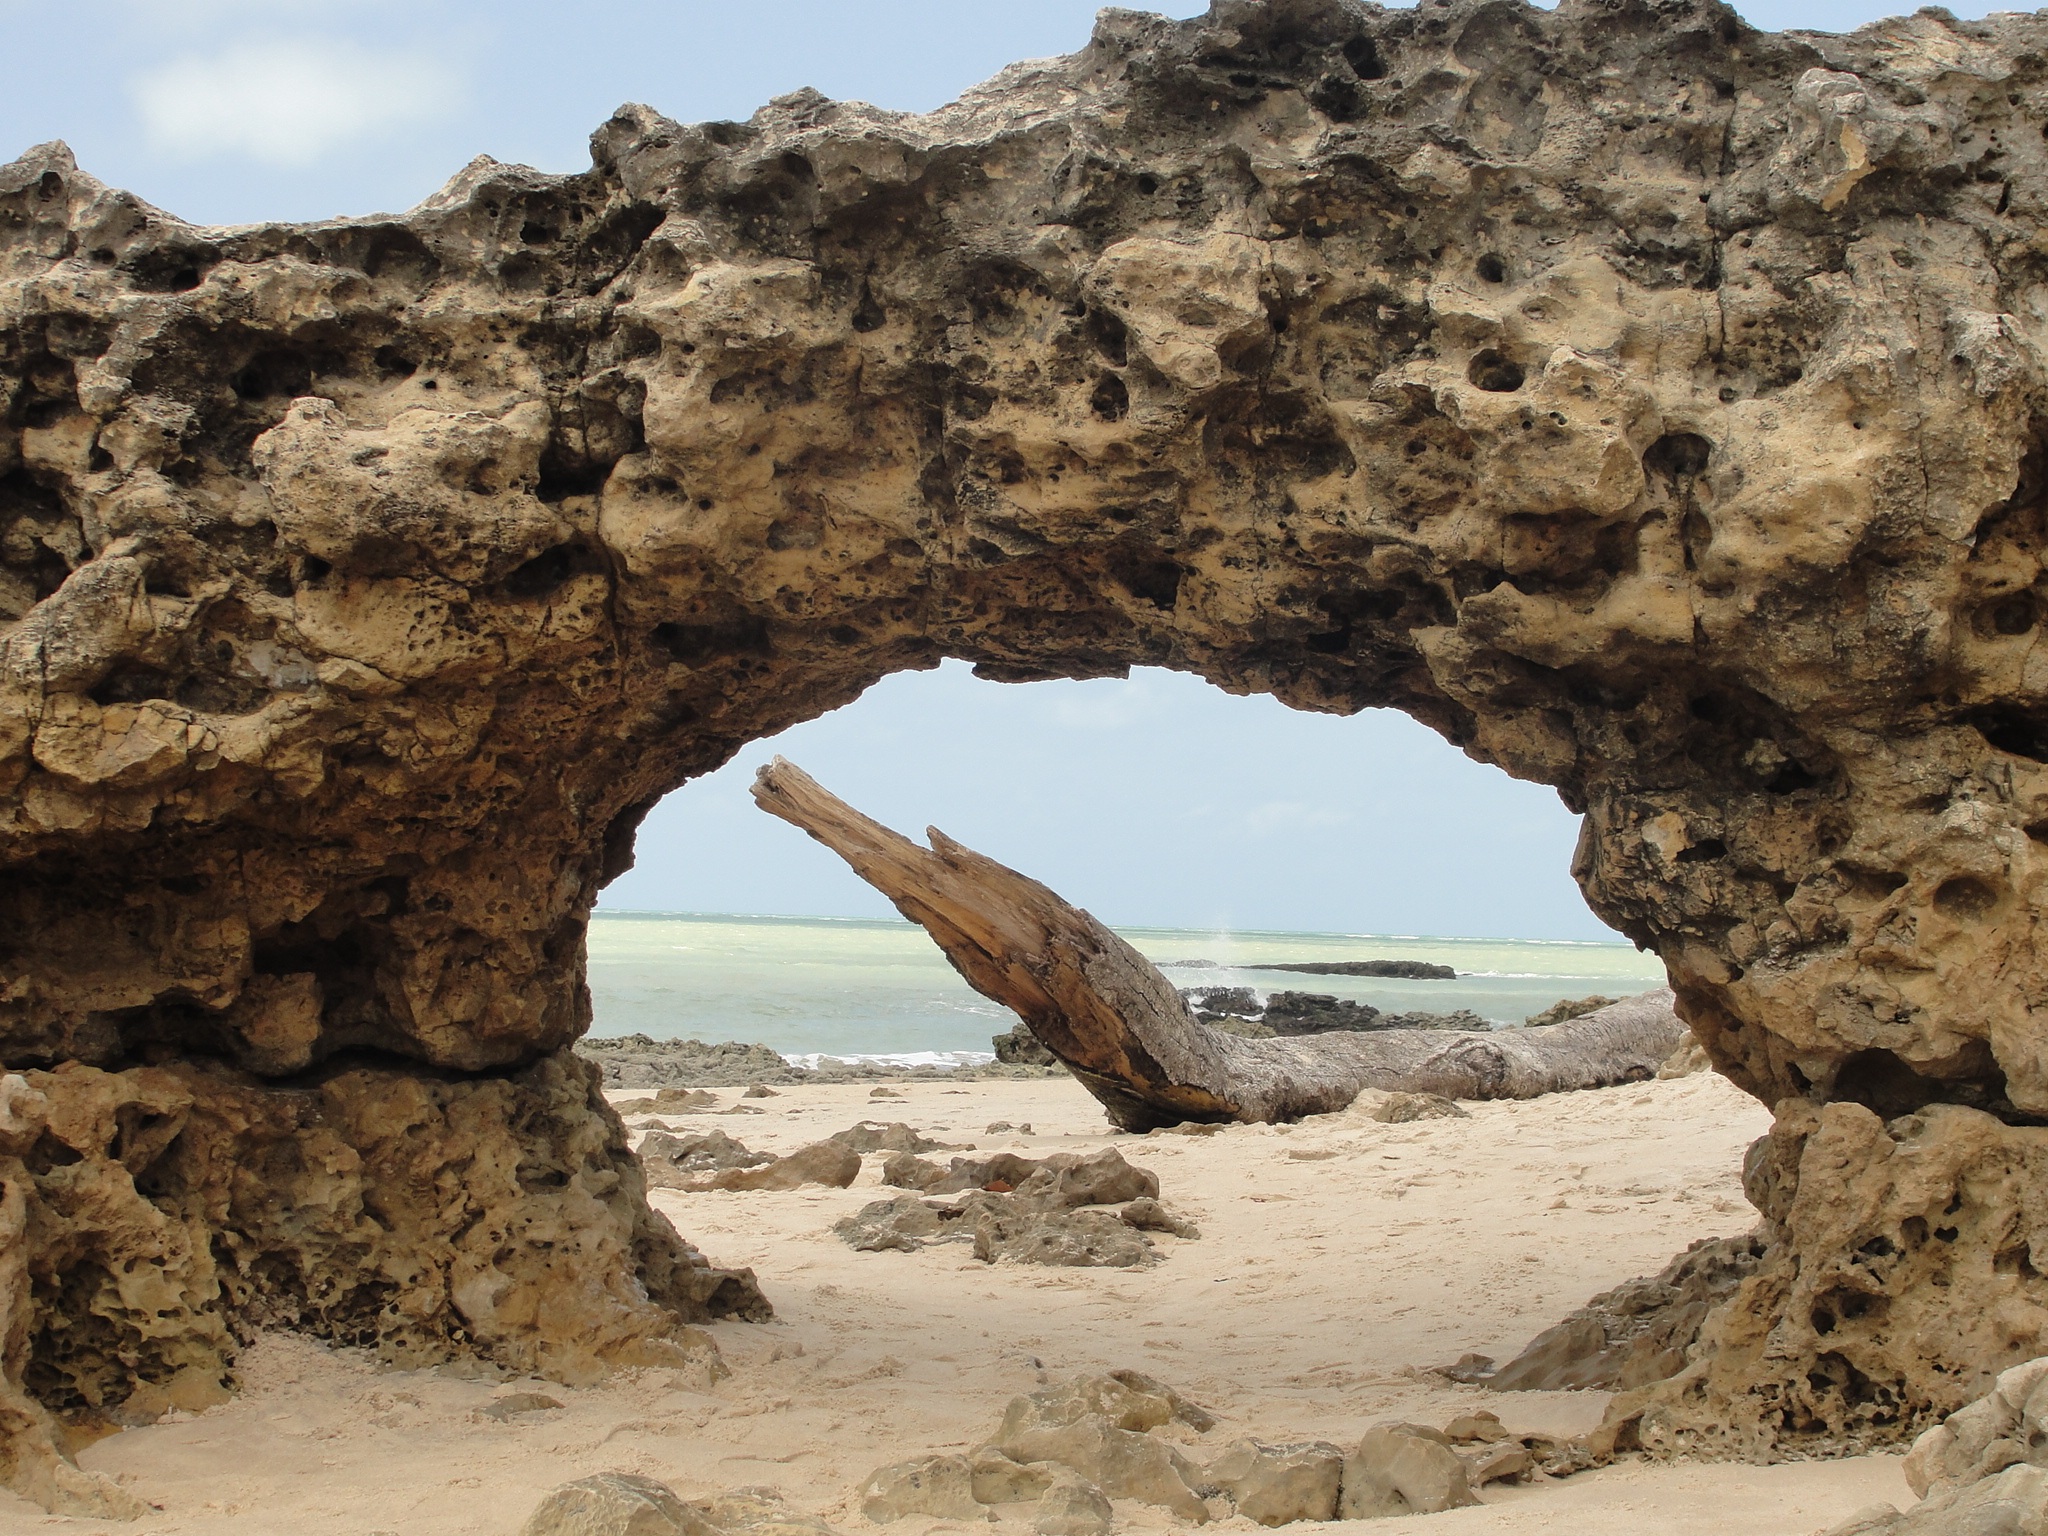
beach, landscape, sea, coast, water, rock, valley, formation, cliff, arch, terrain, material, geology, ruins, mar, beauty, cape, wadi, beira mar, natural arch, ancient history, natural environment